Hsieh Su-wei

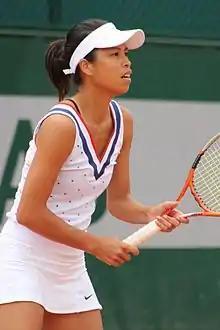
Hsieh, 2014

After training with her coach Paul McNamee in Australia, she started her season by playing in qualification of Brisbane International and Sydney. She lost in qualifications for both tournaments but received a lucky-loser spot in Brisbane due to Caroline Wozniacki withdrawing late. She lost in round three to Carla Suárez Navarro. At Pattaya Open, Hsieh was defeated in the first round by Tadeja Majerič but won a week later in qualifying at the Qatar Open; in first round of the main draw, she also defeated Flavia Pennetta before losing to Sara Errani.